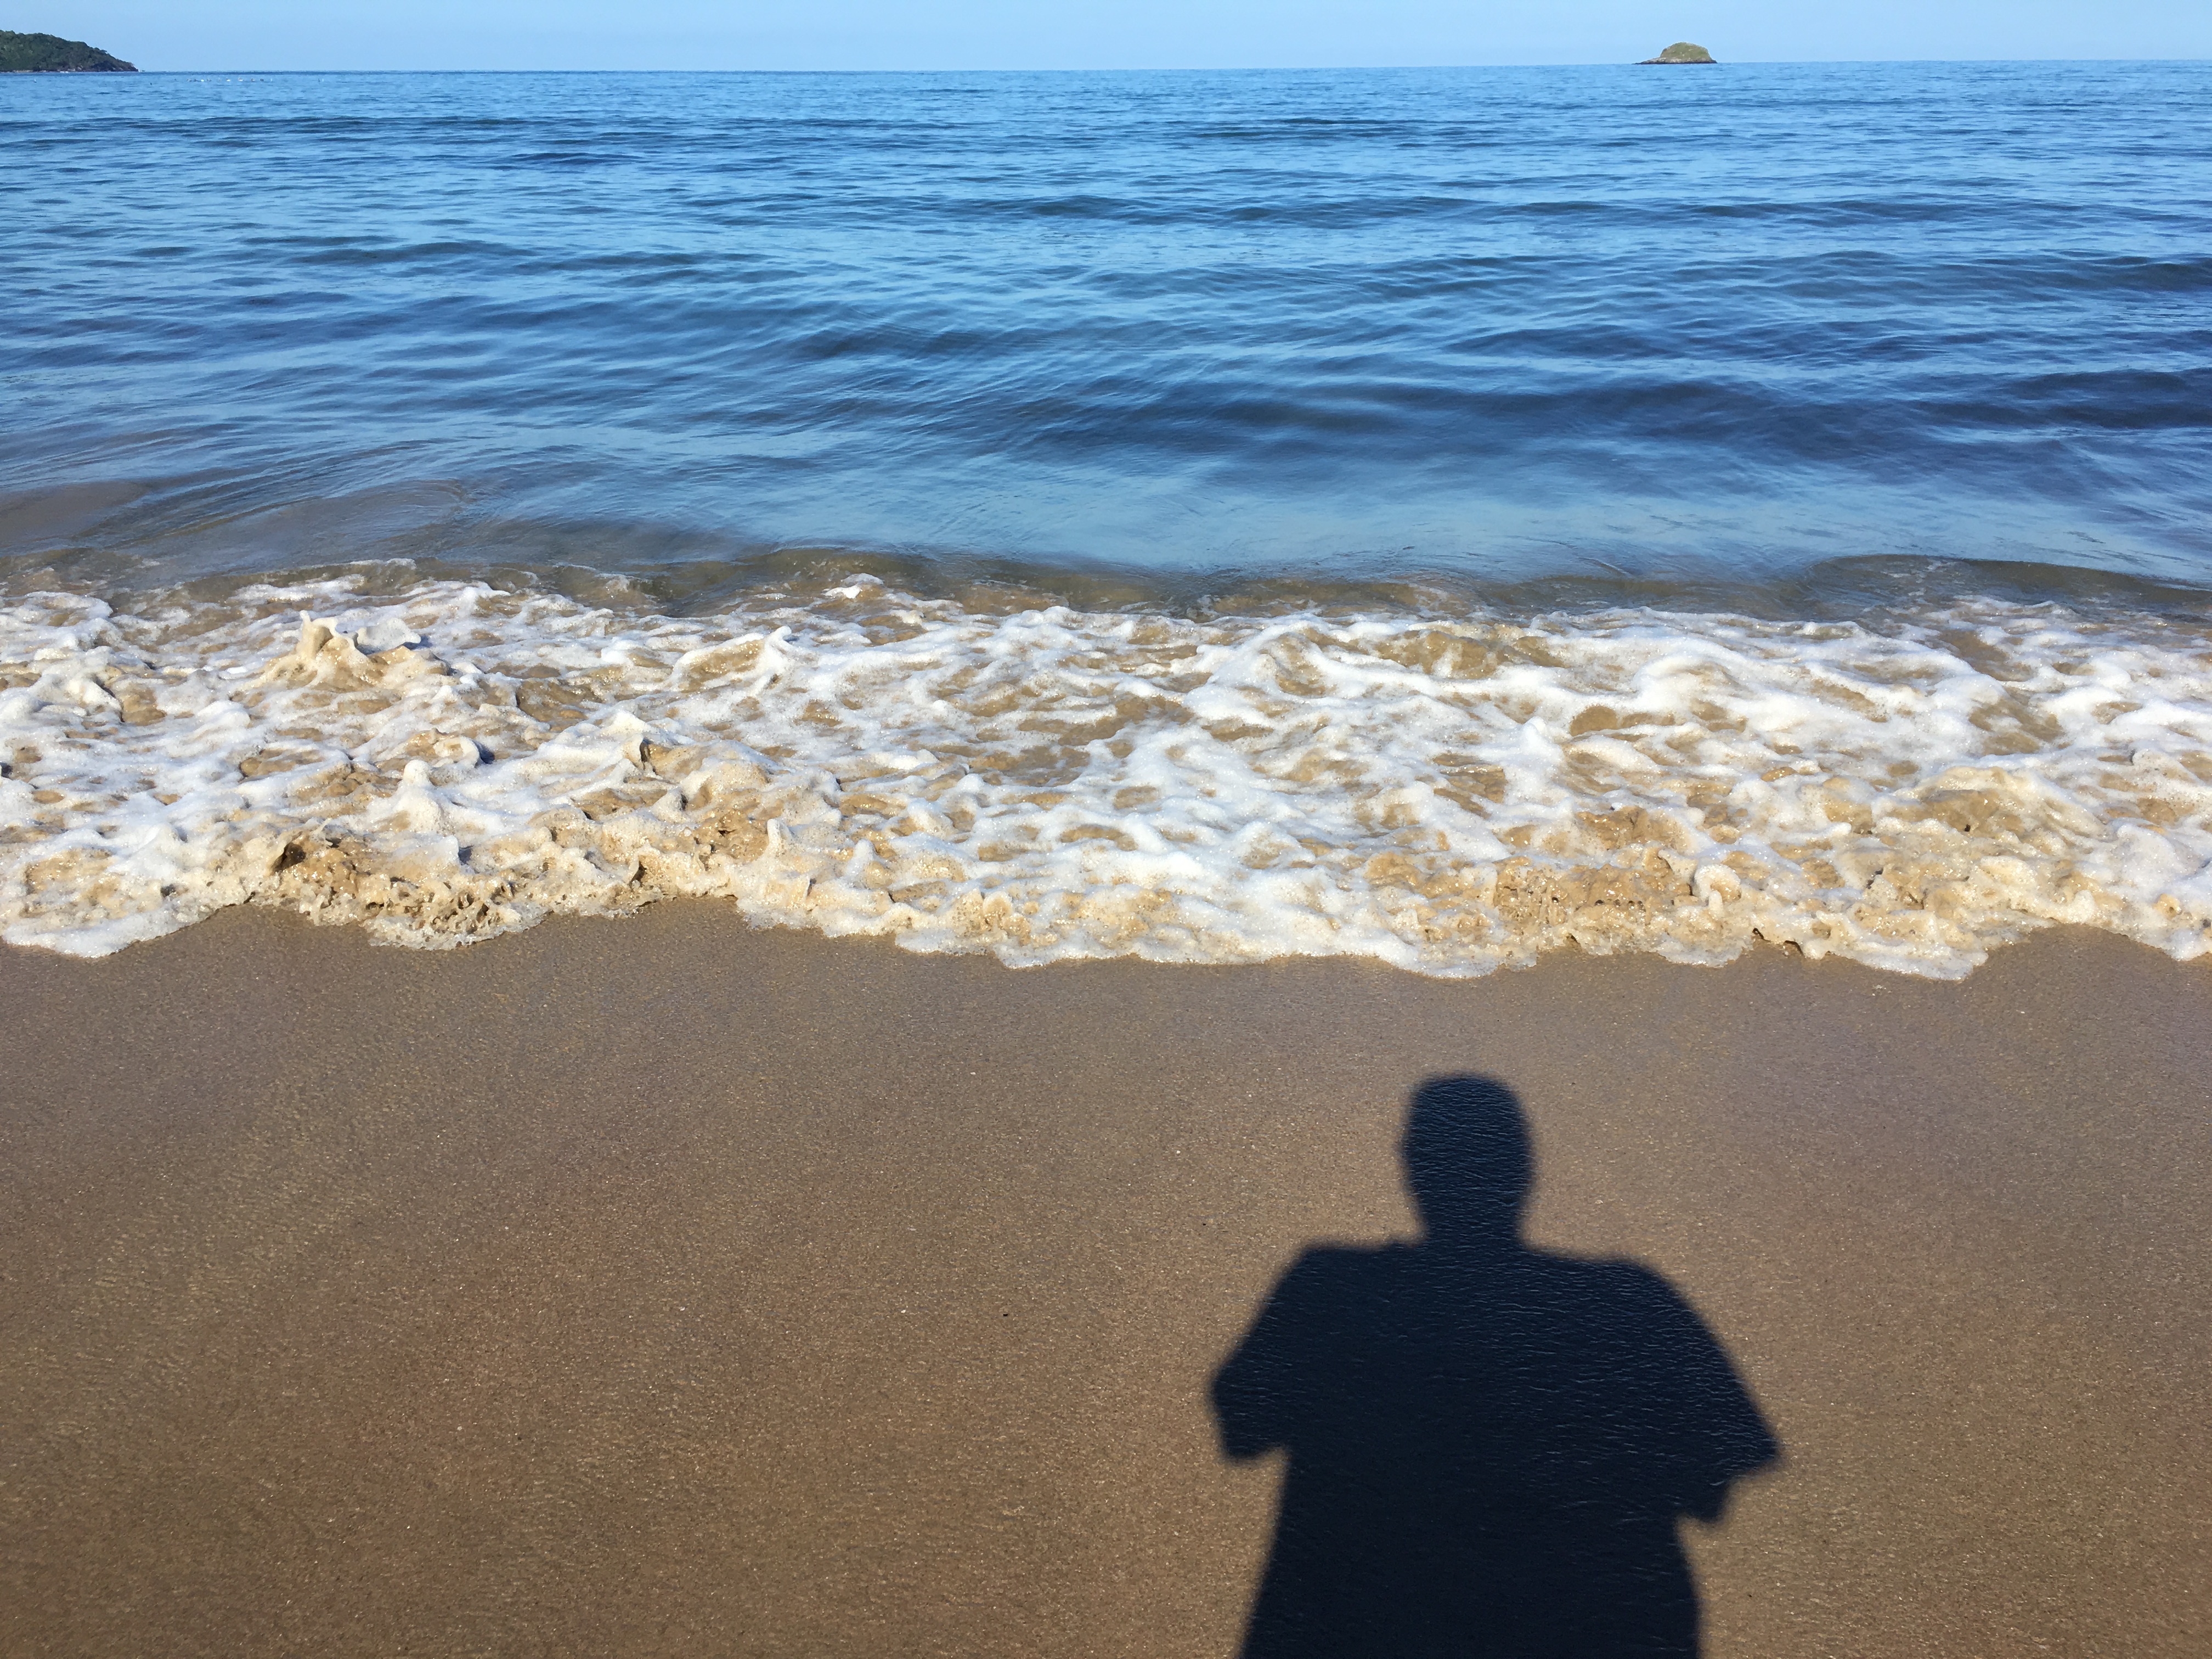
beach, sea, coast, water, sand, ocean, horizon, shore, wave, bay, material, body of water, cape, wind wave